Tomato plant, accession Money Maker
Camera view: tilt-top (135 deg); turntable rotation: 210 degrees
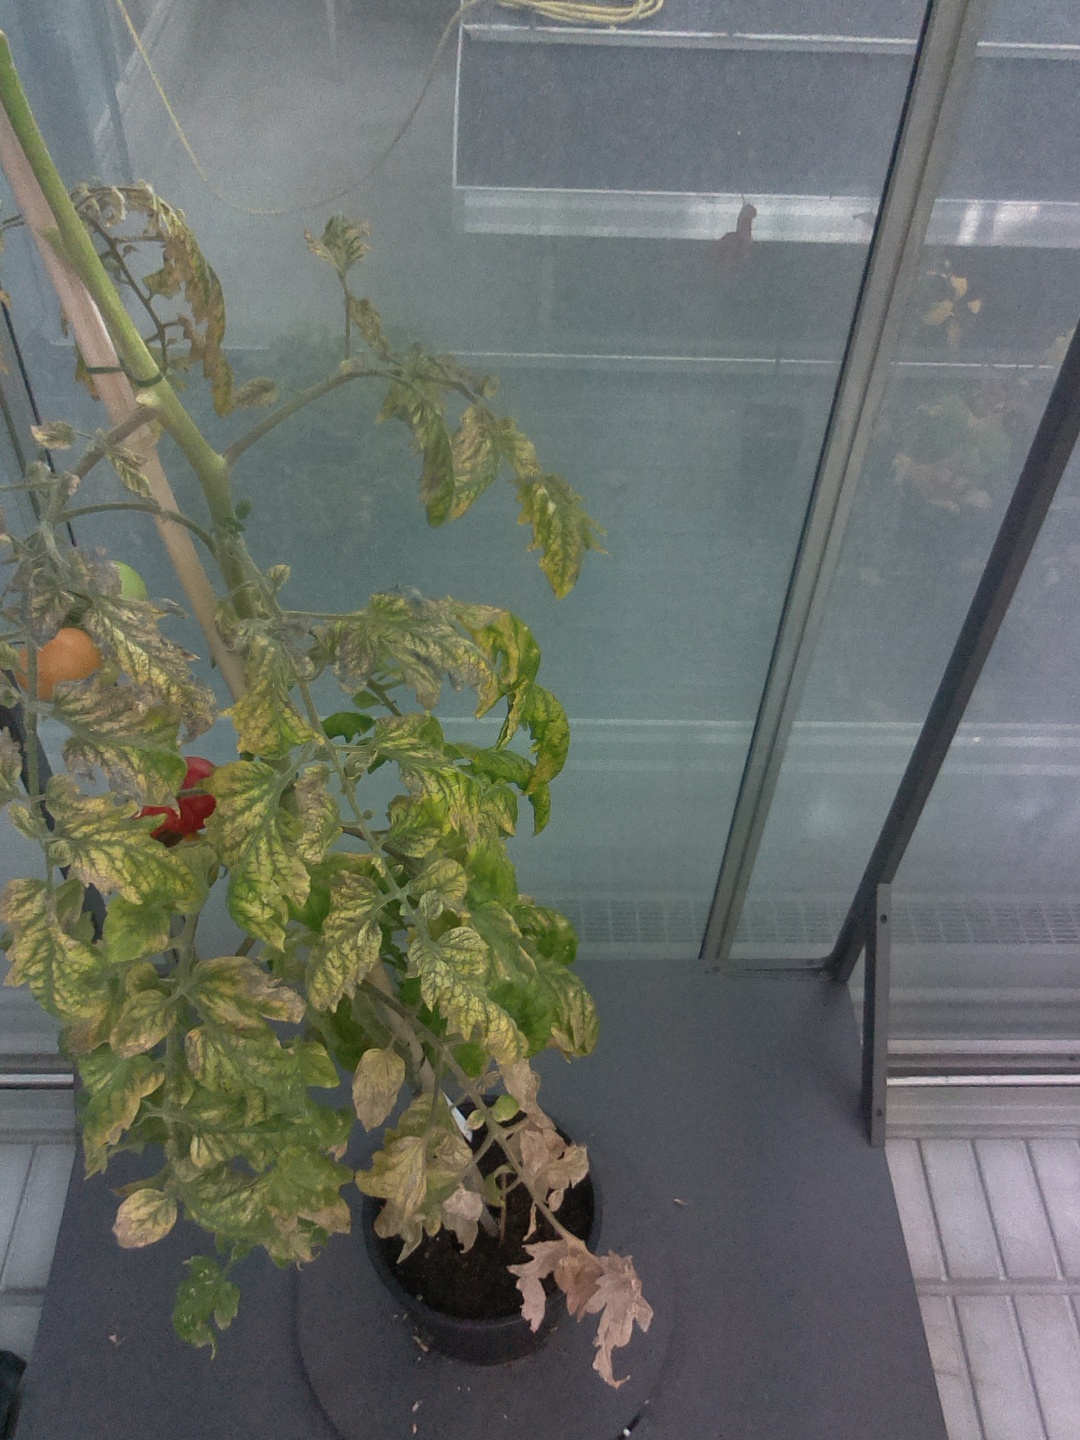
BBCH growth stage 84: 40%-50% of fruits show typical fully ripe color